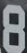
Number: 8